Molecular ecology

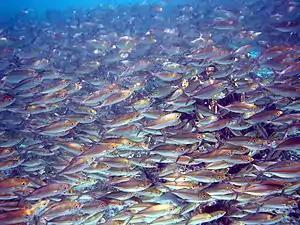

The concept of mate choice explains how organisms select their mates based on two main methods; The Good Genes Hypothesis and Genetic Compatibility. The Good Genes Hypothesis, also referred to as the sexy son hypothesis, suggests that the females will choose a male that produce an offspring that will have increased fitness advantages and genetic viability. Therefore, the mates that are more 'attractive" are more likely to be chosen for mating and pass on their genes to the next generation. In species which exhibit polyandry the females will search out for the most suitable males and re-mate until they have found the best sperm to fertilize their eggs. Genetic compatibility is where mates are choosing their partner based on the compatibility of their genotypes. The mate which is doing the selecting must know their own genotype as well as the genotypes of potential mates in order to select the appropriate partner. Genetic compatibility in most instances is limited to specific traits, such as the major histocompatibility complex in mammals, because of complex genetic interactions. This behavior is potentially seen in humans. A study looking at women's choice in men based on body odors concluded that the scent of the odors were influenced by the MHC and that they influence mate choice in human populations.